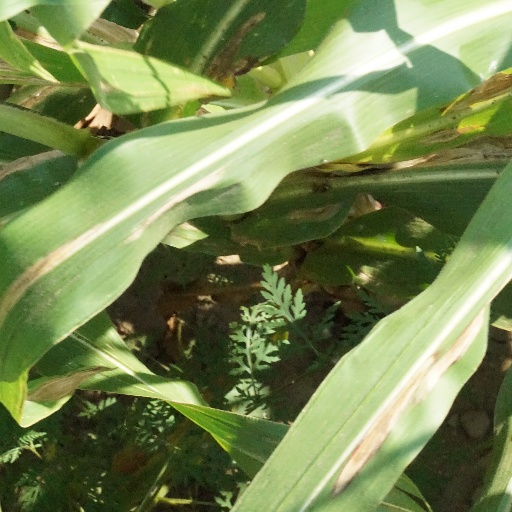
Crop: maize; corn